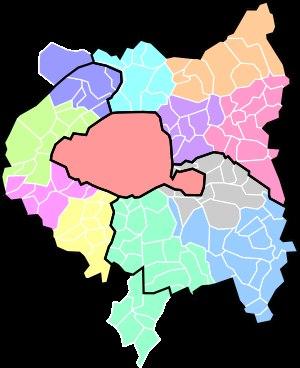
Un établissement public territorial est une structure administrative ayant le statut d'établissement public de coopération intercommunale créée en 2016 dans le cadre de la création de la métropole du Grand Paris au sein des trois départements de la petite couronne et dans deux départements limitrophes.
L'établissement public territorial Paris Ouest La Défense est un établissement public de coopération intercommunale créé le 1ᵉʳ janvier 2016 dans le cadre de la métropole du Grand Paris et situé dans le département des Hauts-de-Seine, dans la région Île-de-France, en France. Il regroupe 11 villes et plus de 500 000 habitants.
Le département du Val-de-Marne est intégralement compris sur le territoire de la métropole du Grand Paris depuis le 1ᵉʳ janvier 2016. Il est divisé entre trois établissements publics territoriaux : T10, T11 et T12.
Le département français des Hauts-de-Seine est intégralement compris sur le territoire de la Métropole du Grand Paris le 1ᵉʳ janvier 2016. Il est divisé en quatre établissements publics territoriaux.